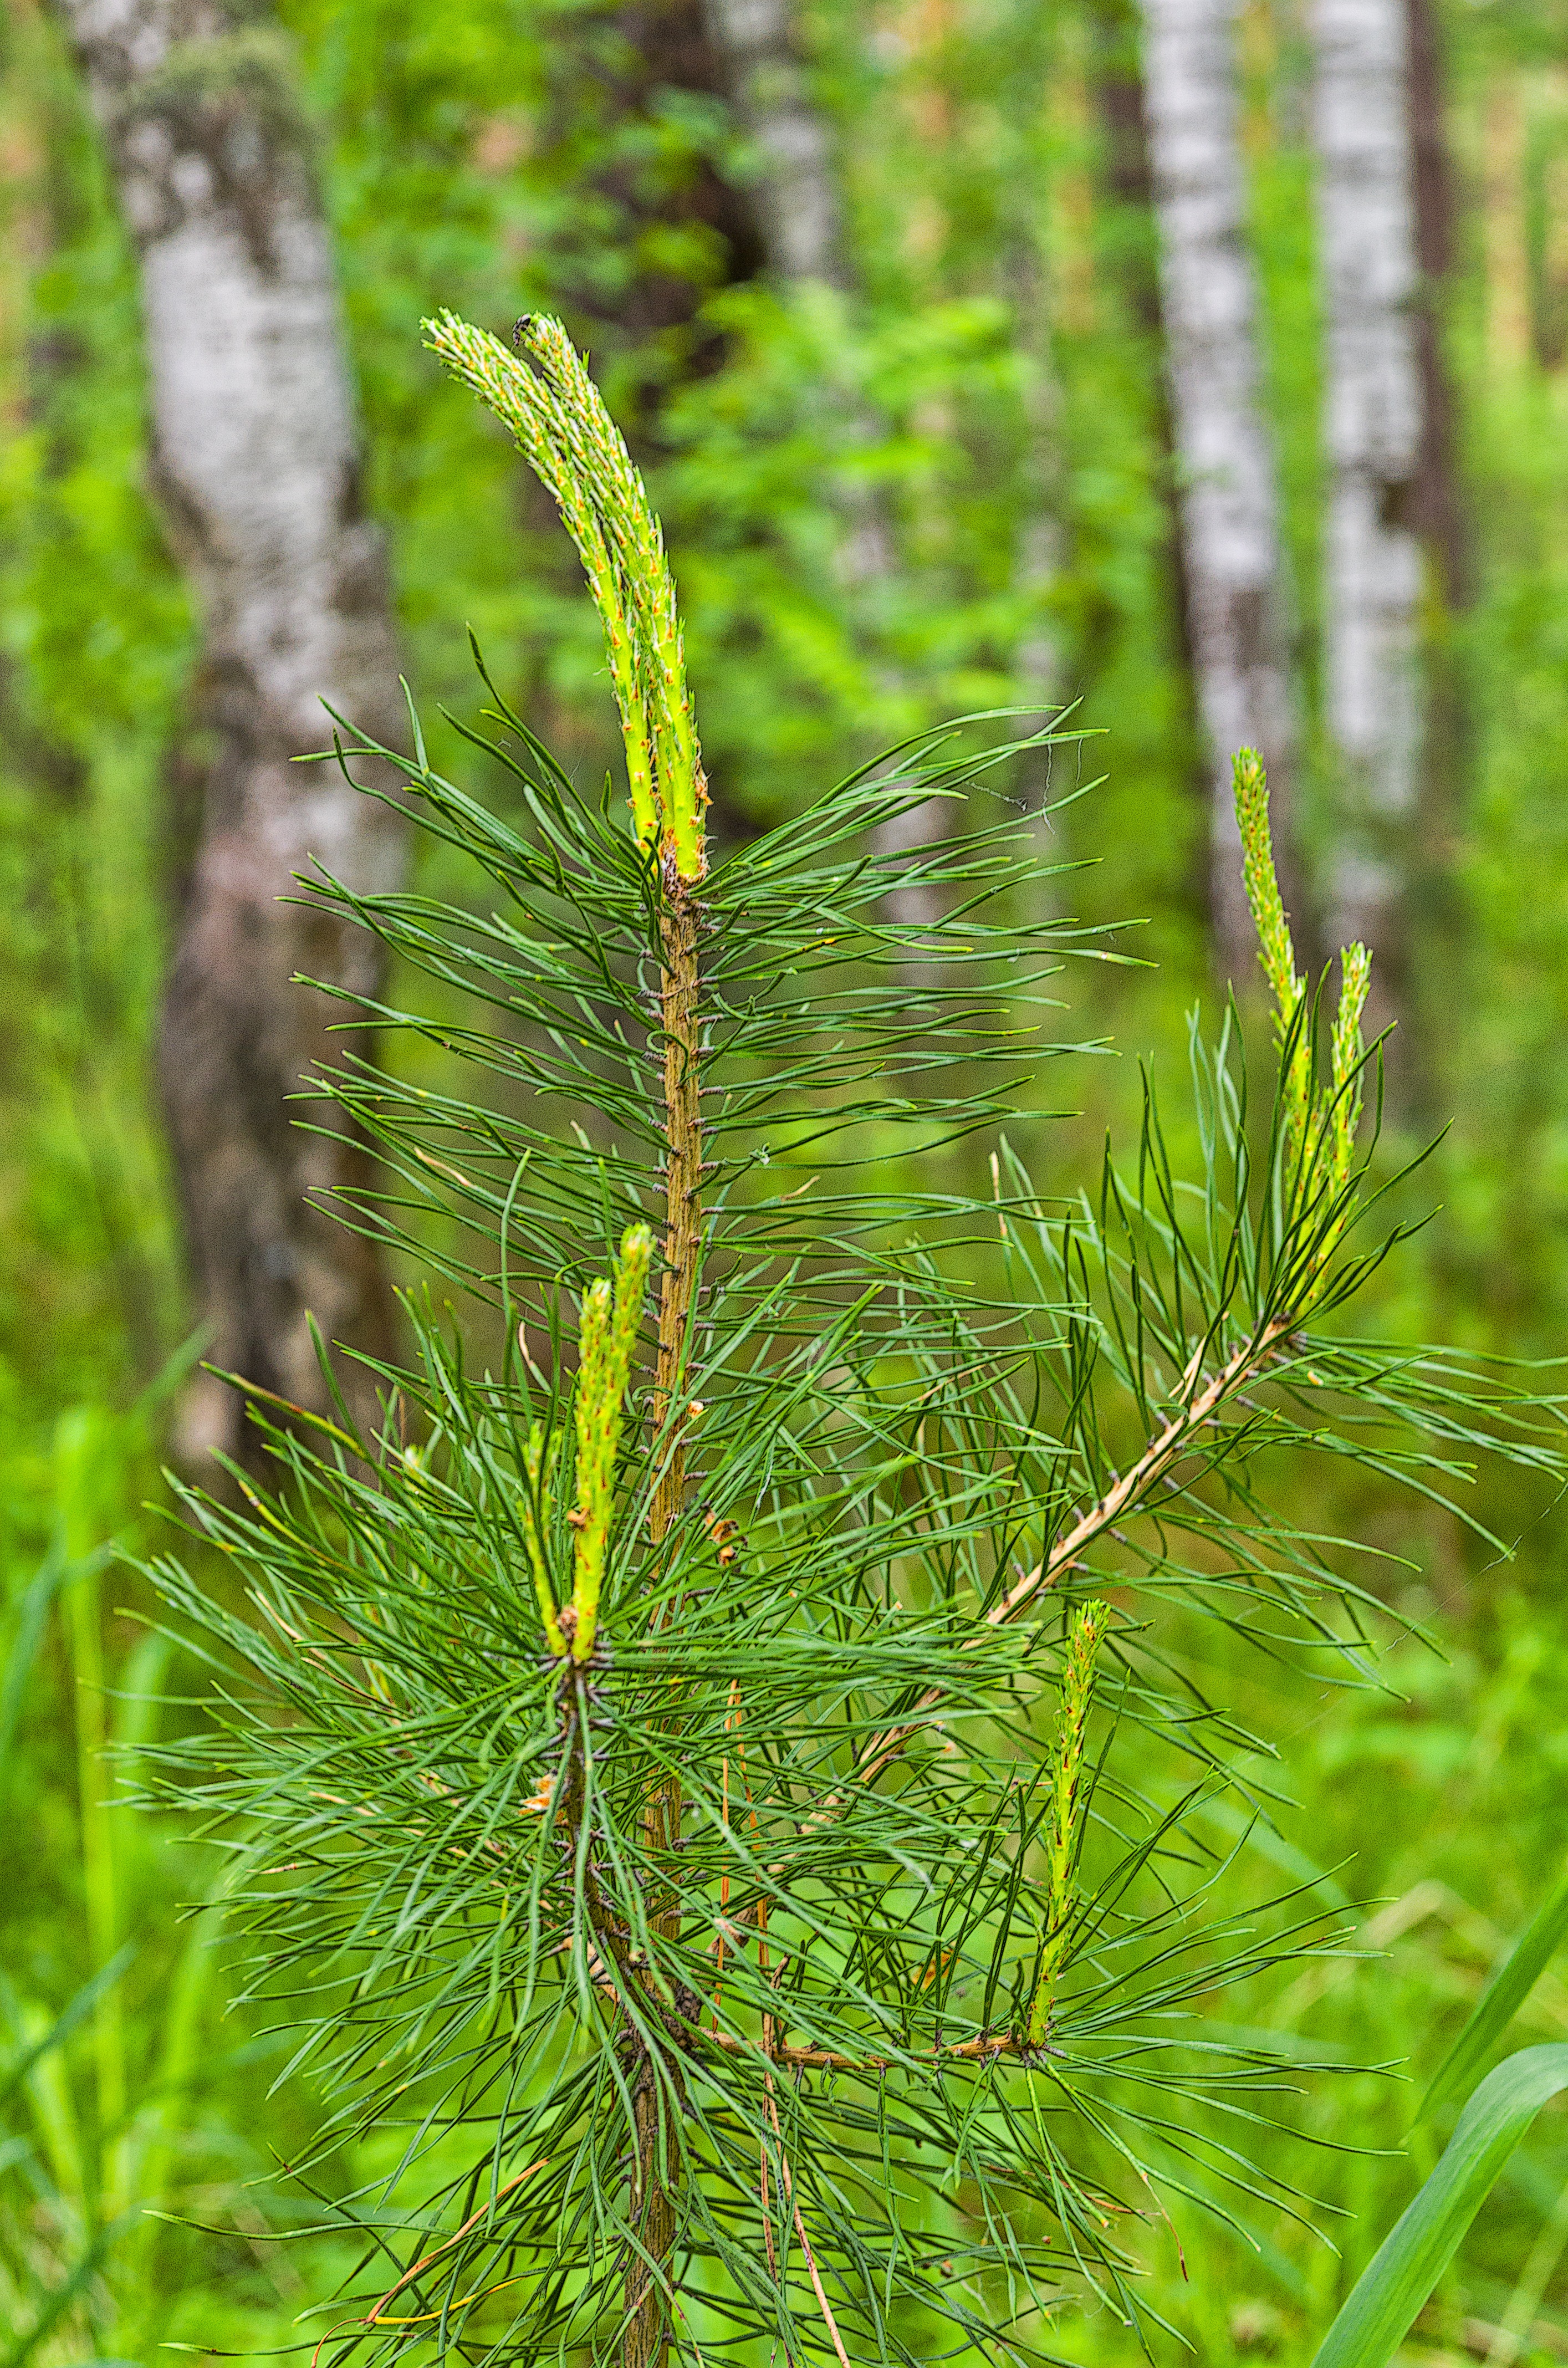
landscape, tree, nature, forest, grass, branch, plant, leaf, flower, trunk, summer, moss, pine, green, botany, fir, flora, conifer, trees, outdoors, spruce, needles, beauty, habitat, larch, ecosystem, coniferous tree, pine forest, flowering plant, natural environment, grass family, plant stem, woody plant, temperate coniferous forest, land plant, ferns and horsetails, vascular plant, horsetail family